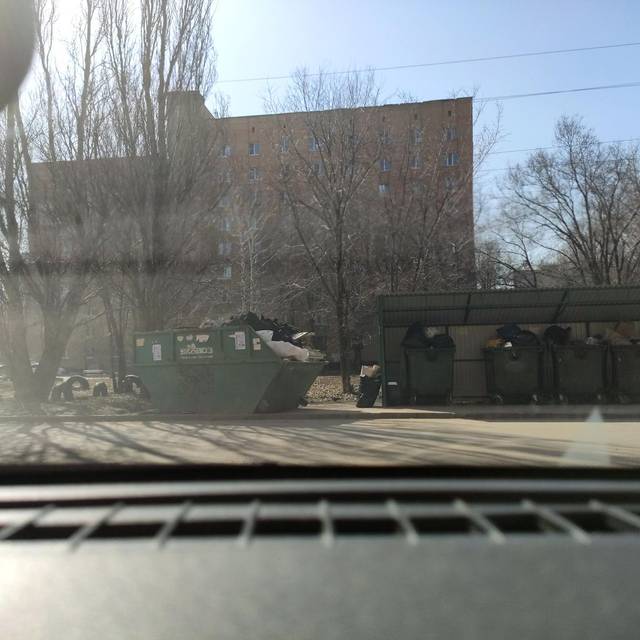
Region: Russia
Coordinates: 53.51, 49.452